Joey Ryan (wrestler)

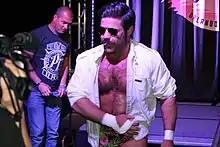
Ryan in April 2016

On September 19, 2015, Ryan made his Japanese debut for the DDT Pro-Wrestling promotion, defeating Tomomitsu Matsunaga. During his tour of DDT, Ryan took part in a comedy spot, where he used his penis to overpower Danshoku Dino. Video of the spot went viral and led to Ryan being featured on the "New York Daily News", "Rolling Stone" and "Vice", while also getting him a sponsorship deal with YouPorn Sports. Ryan returned to DDT in May 2016, winning the comedic Ironman Heavymetalweight Championship, which he then took on an extended tour of the United States, losing and winning it multiple times over the following months. When Ryan returned to Japan in August 2016, he was a 22-time Ironman Heavymetalweight Champion. He has since won the title multiple times, including once on March 20, 2017, at . In March 2017, Ryan brought the title back to the United States for a tour.